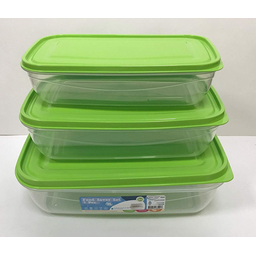
Label: plastic